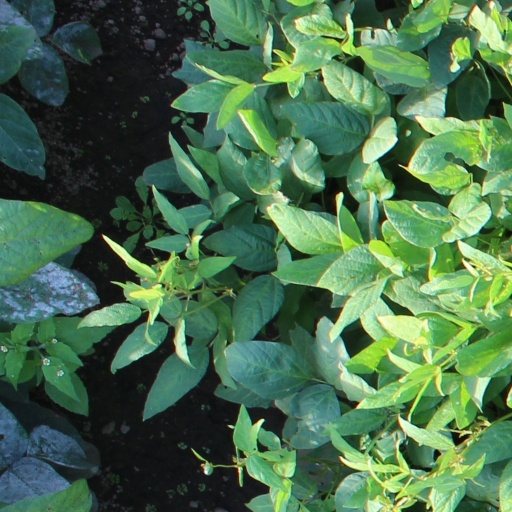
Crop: soybean